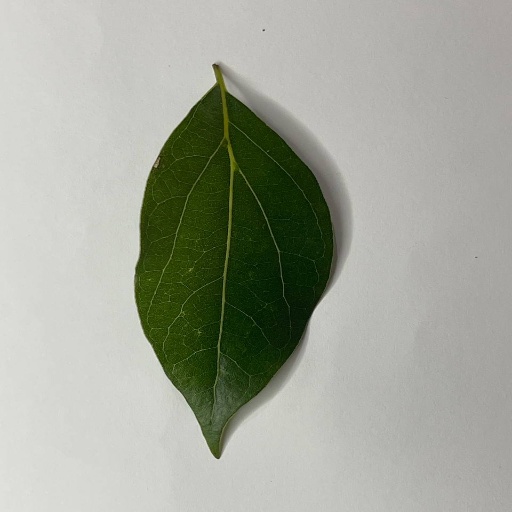
Species: Camphor
Leaf condition: Healthy Leaf